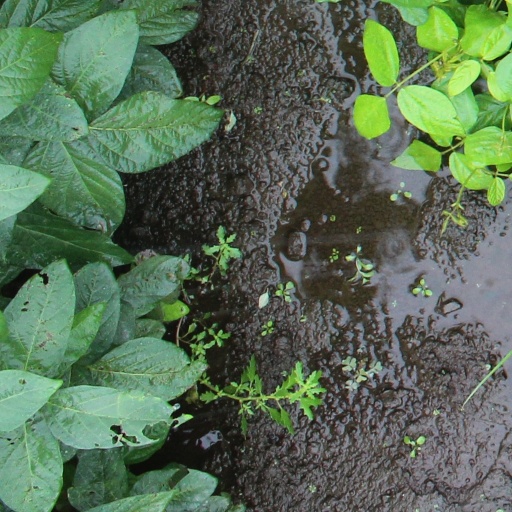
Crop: soybean